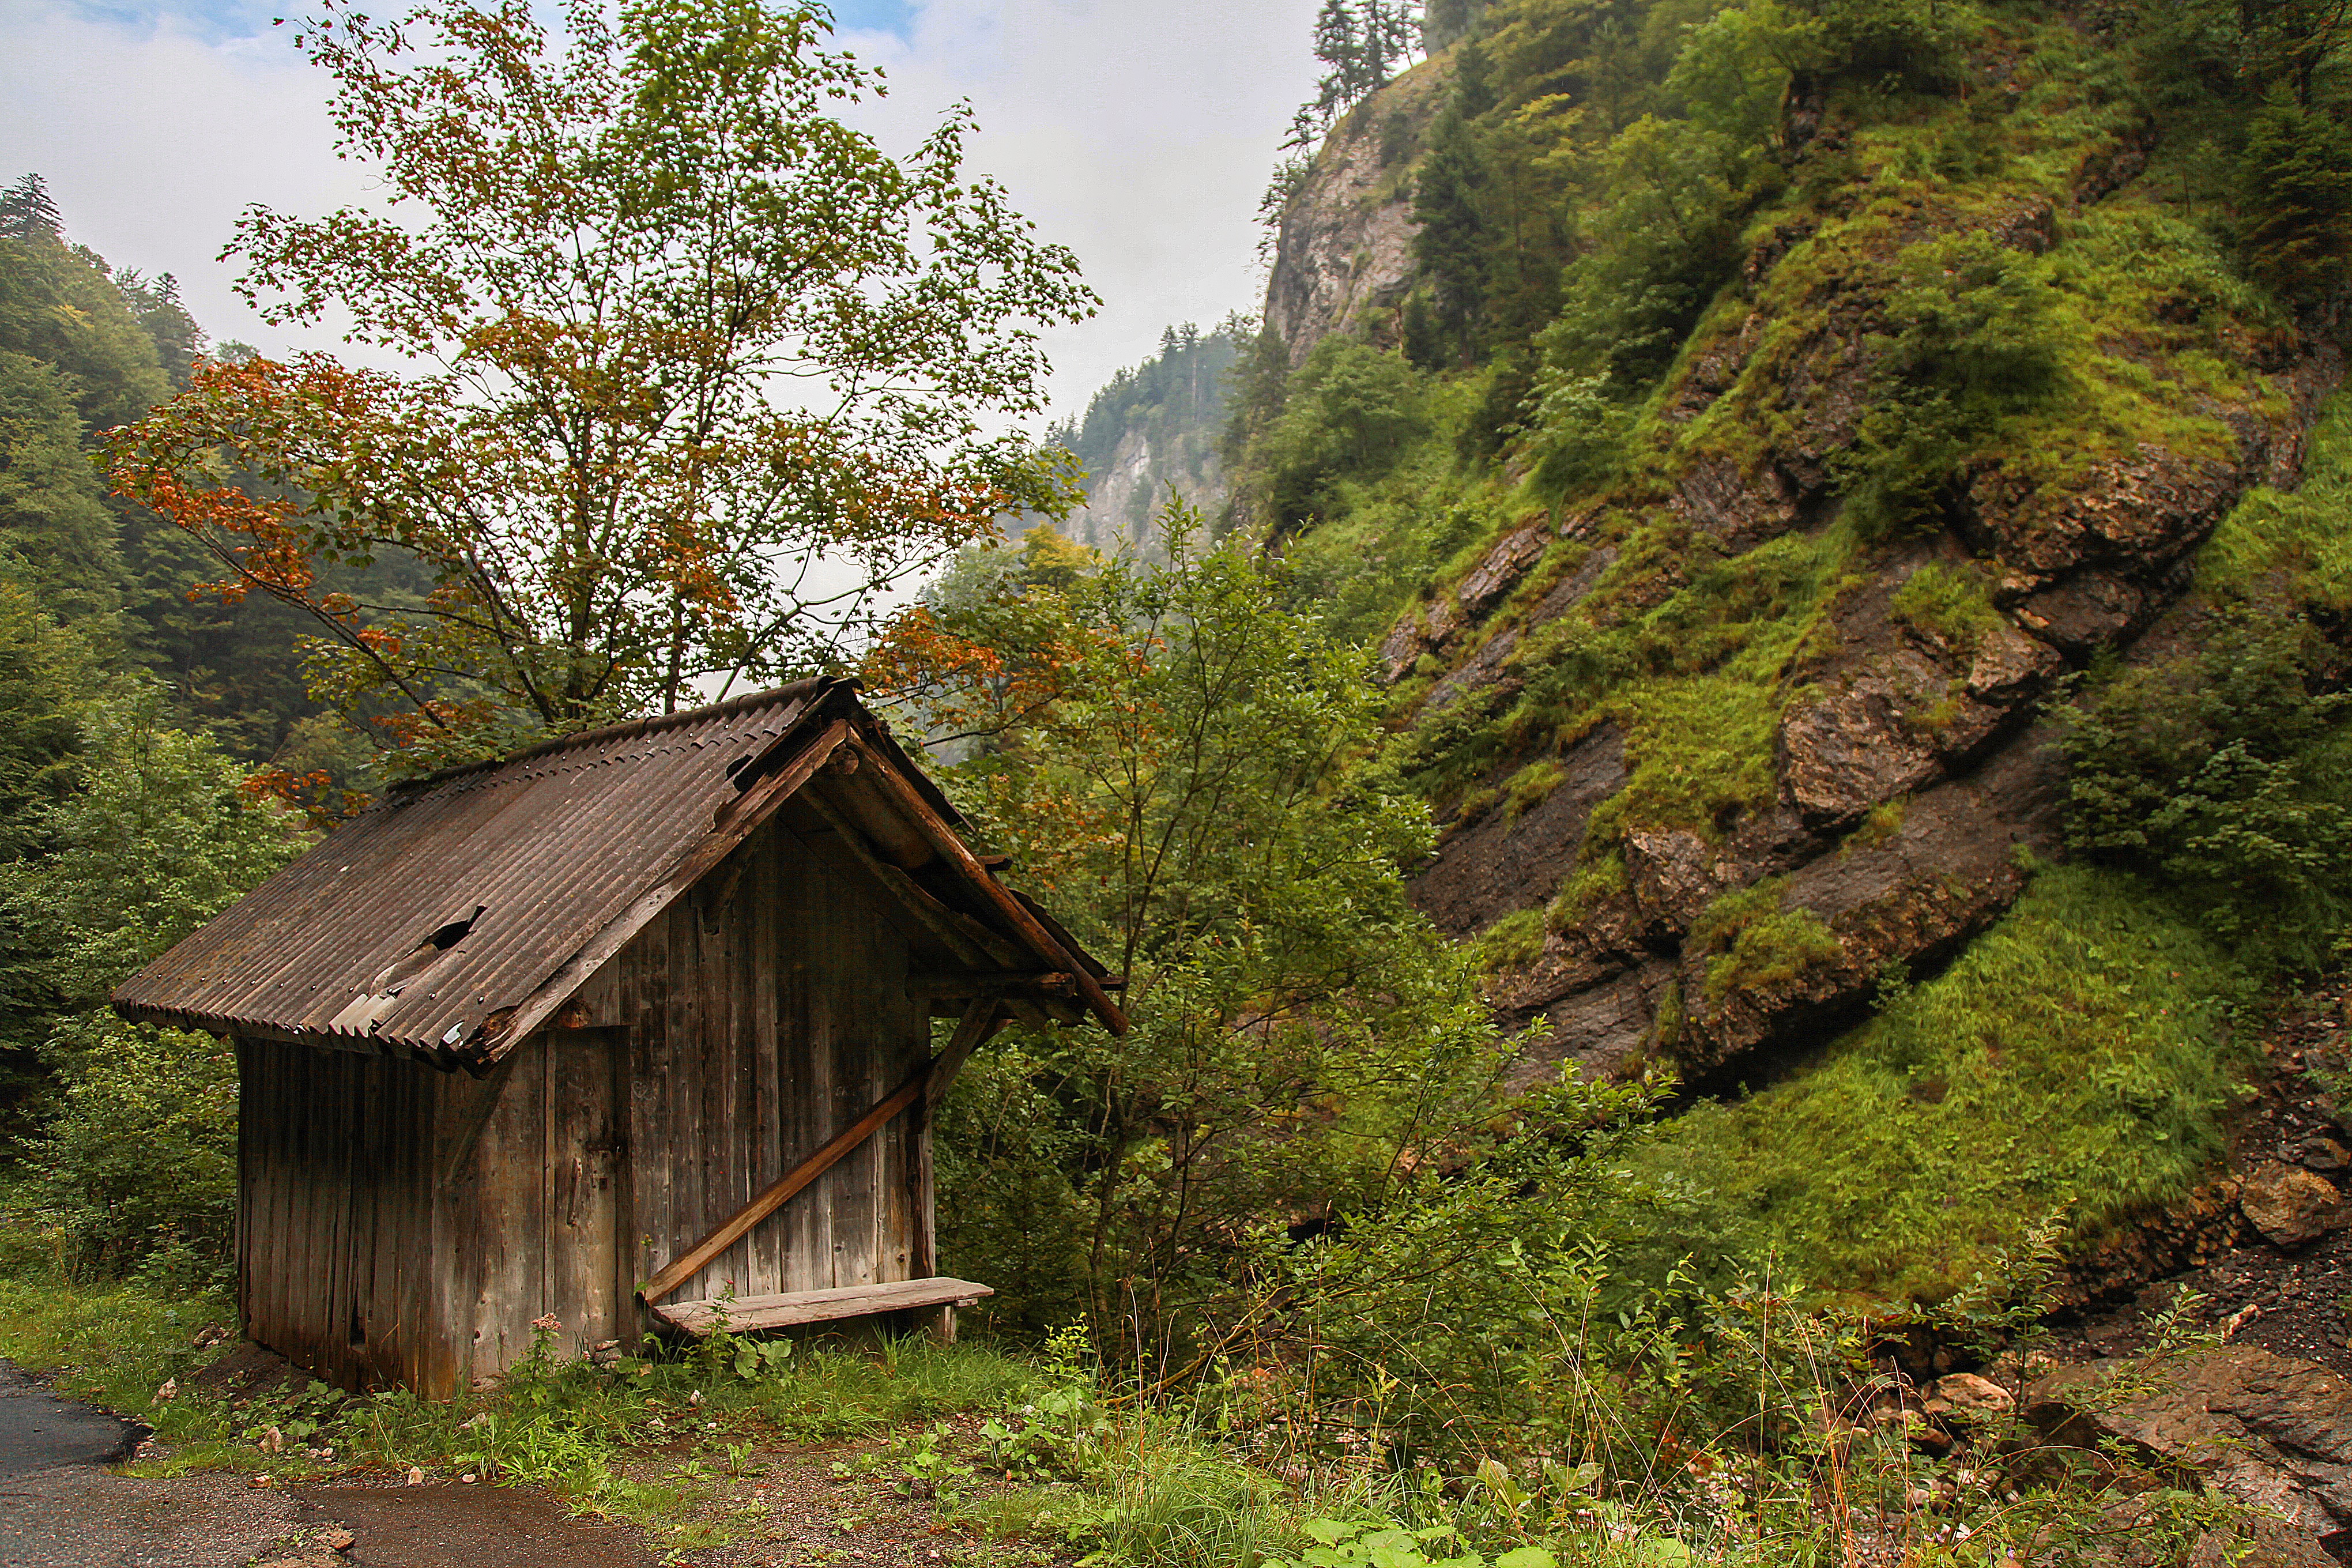
landscape, nature, forest, wilderness, mountain, wood, hiking, trail, valley, mountain range, summer, hut, jungle, holiday, austria, trees, mountains, rainforest, montafon, woodland, log cabin, idyll, recovery, rural area, voralberg, geological phenomenon